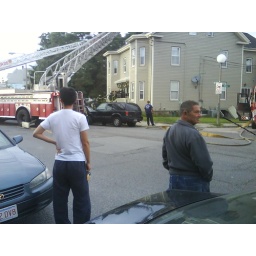
I was in the bike shop across the street when I saw smoke pouring out the basement windows of this house.